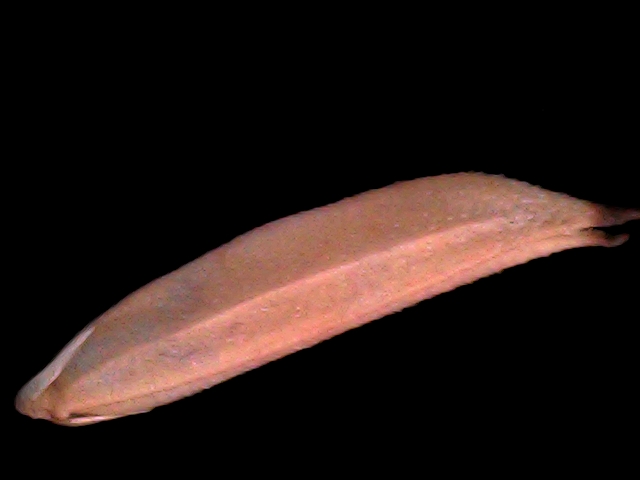
Rice variety: BD70